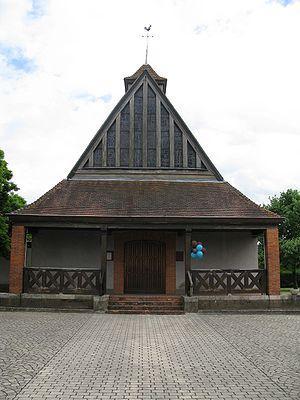
Saint-Père-sur-Loire est une commune française située dans le département du Loiret en région Centre-Val de Loire.